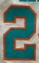
Number: 2